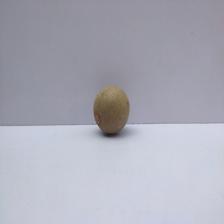
Size: Small